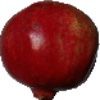
Label: Pomegranate 1